Mönckebergstraße

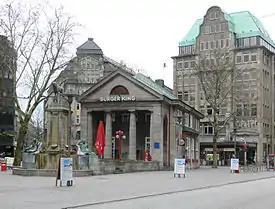
Mönckeberg-Fountain (left) at the intersection of Mönckebergstraße and Spitalerstraße.

The Mönckebergstraße (locally also called Mö) is one of the main shopping streets in Hamburg, Germany.